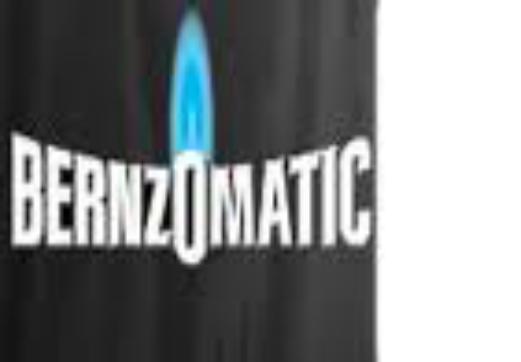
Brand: bernzomatic
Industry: Necessities